Arnulf de Montgomery

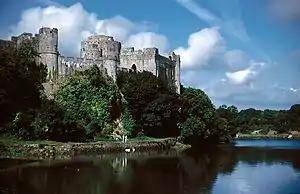
The massive stone walls and towers of the castle of Pembroke bear little resemblance to Arnulf's earth and timber castle constructed in about 1093. Arnulf's fortress was replaced with this stone castle by William Marshal, Earl of Pembroke, and further construction was continued by the latter's heirs and successors.

Arnulf's father was one of three close supporters of the king who were settled along the Anglo-Welsh border, in a region known as the Welsh marches. Although the first real penetration of Anglo-Norman power occurred in the 1070s, it wasn't until the last decade of the eleventh century that more permanent marcher settlements were envisaged in Wales. In 1093, encroaching marcher lords engaged and slew Rhys ap Tewdwr, King of Deheubarth in Brycheiniog. Contemporaries marked Rhys' fall as the end of kingship amongst the Welsh, and his demise left a power-vacuum in which men such as Arnulf seized upon. The south-west Welsh ("countries") of Ceredigion and Dyfed were thus overwhelmed and settled by the conquering incomers. In the latter ("country"), Arnulf's father founded an earth and timber castle in which Arnulf established himself. This ringwork, strategically seated on the highest point of a promontory between two tidal inlets, sat on the site where the castle of Pembroke stands today. Although nothing now remains of the original castle, it is described by the twelfth-century "Itinerarium Kambriæ" as a "slender fortress built of stakes and turf".